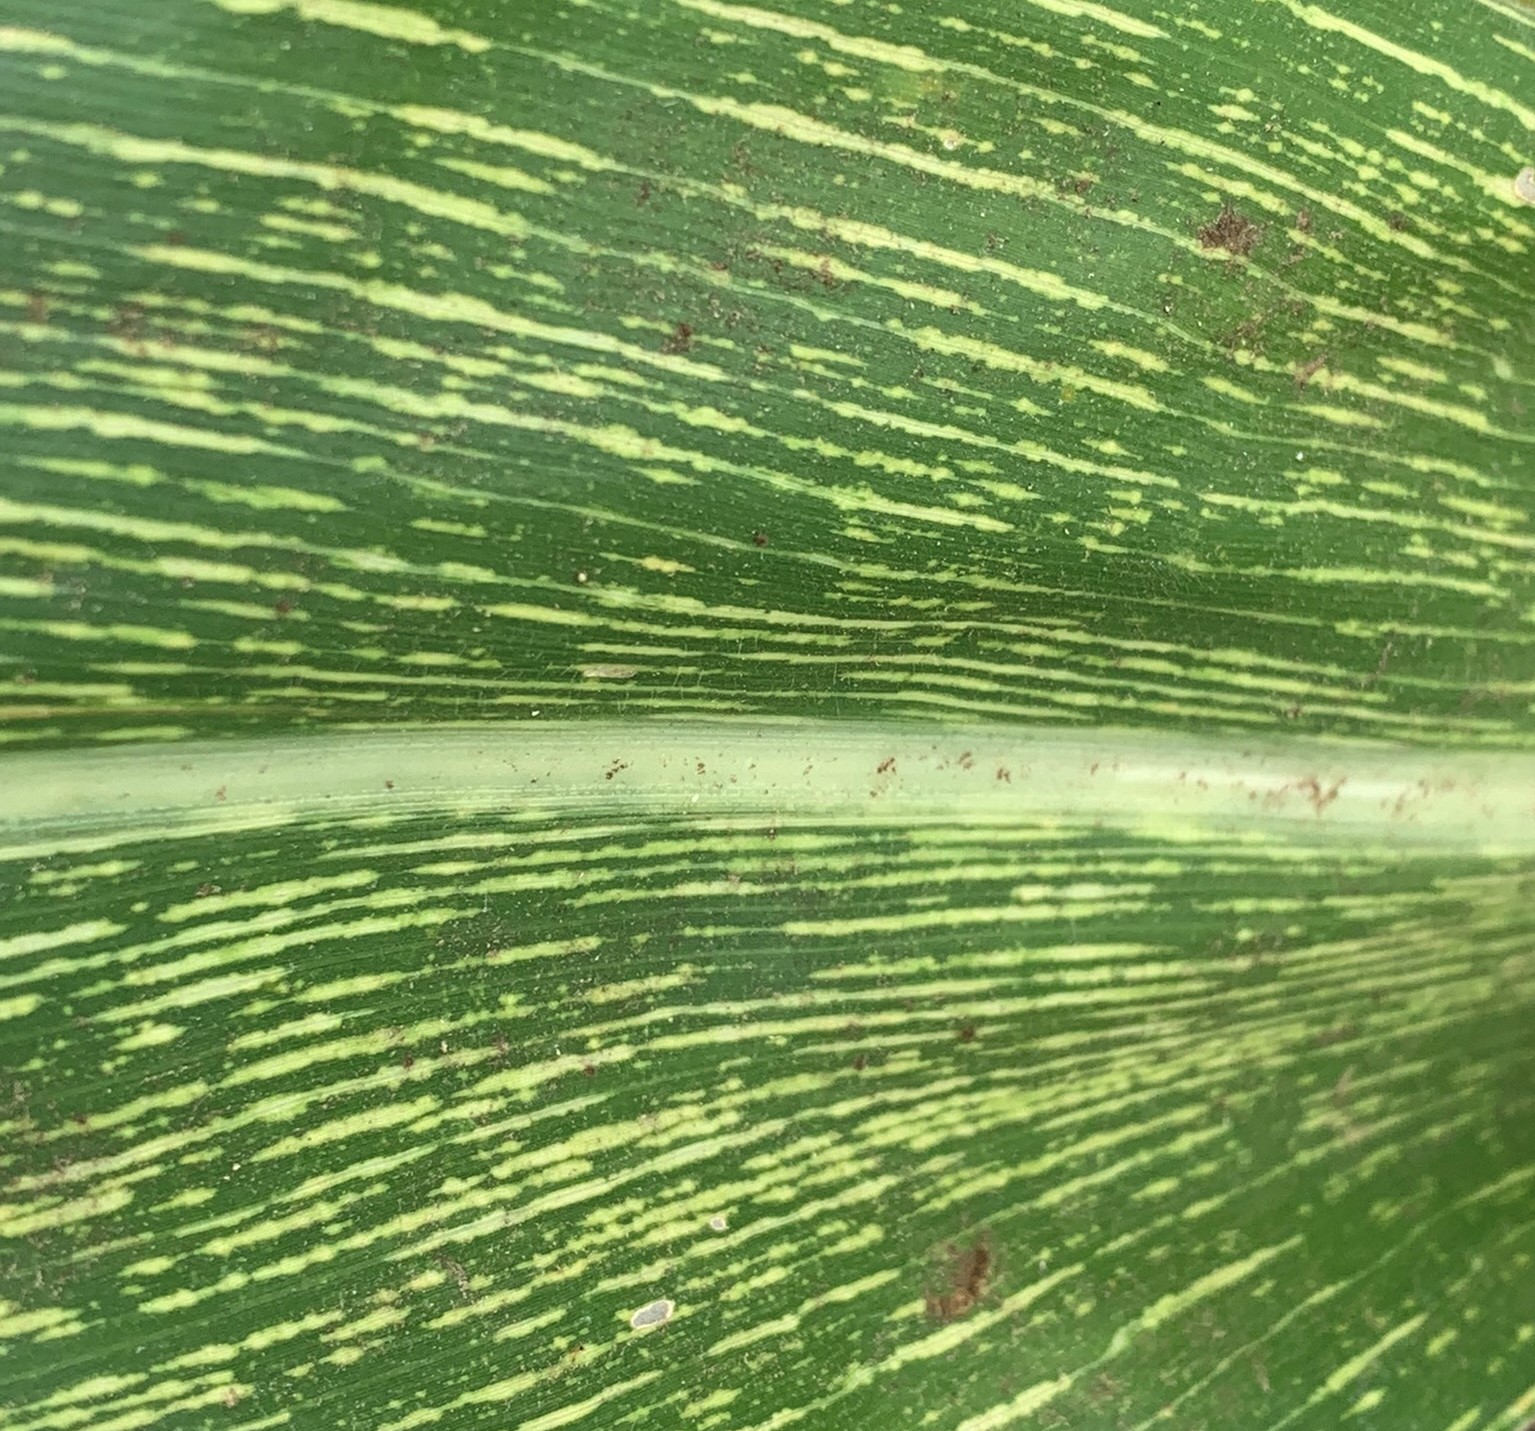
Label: MSV